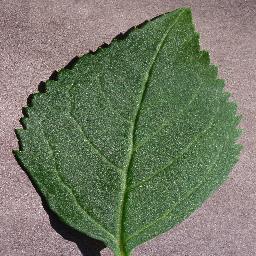
Label: Cherry___healthy